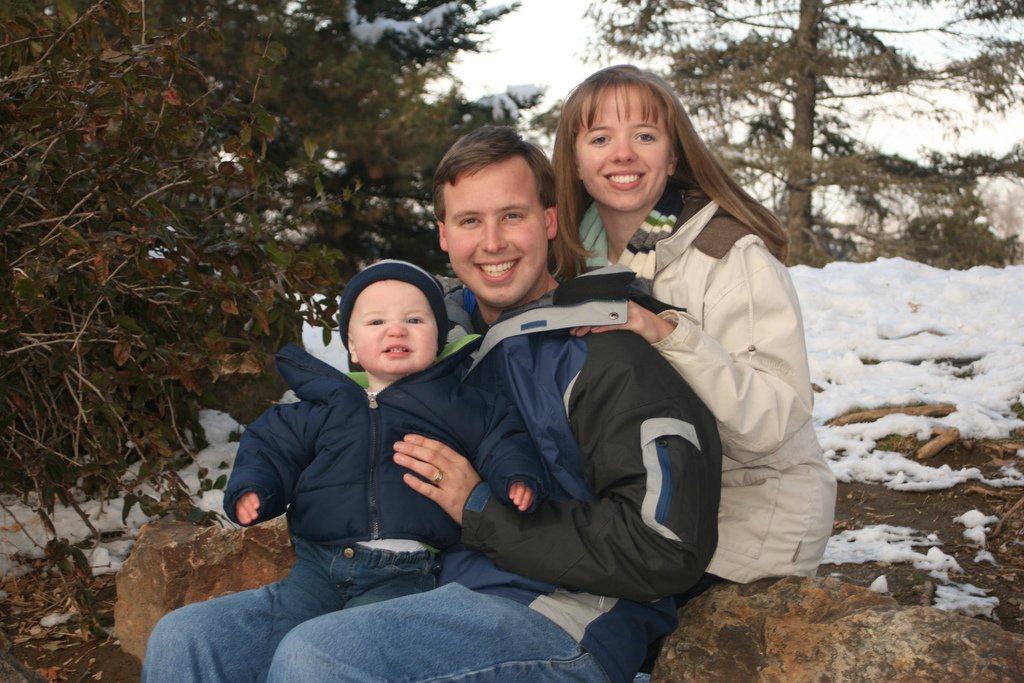
Label: not_food